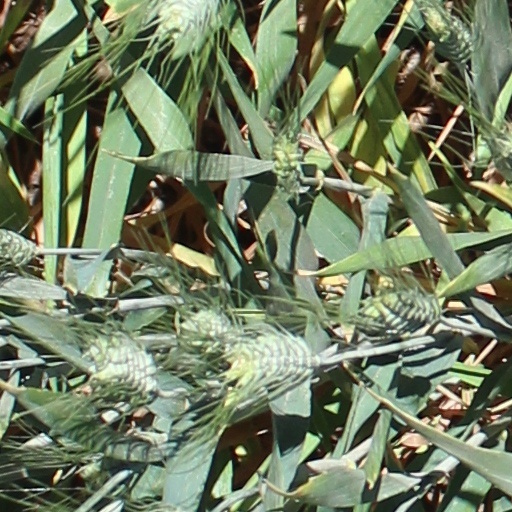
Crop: wheat